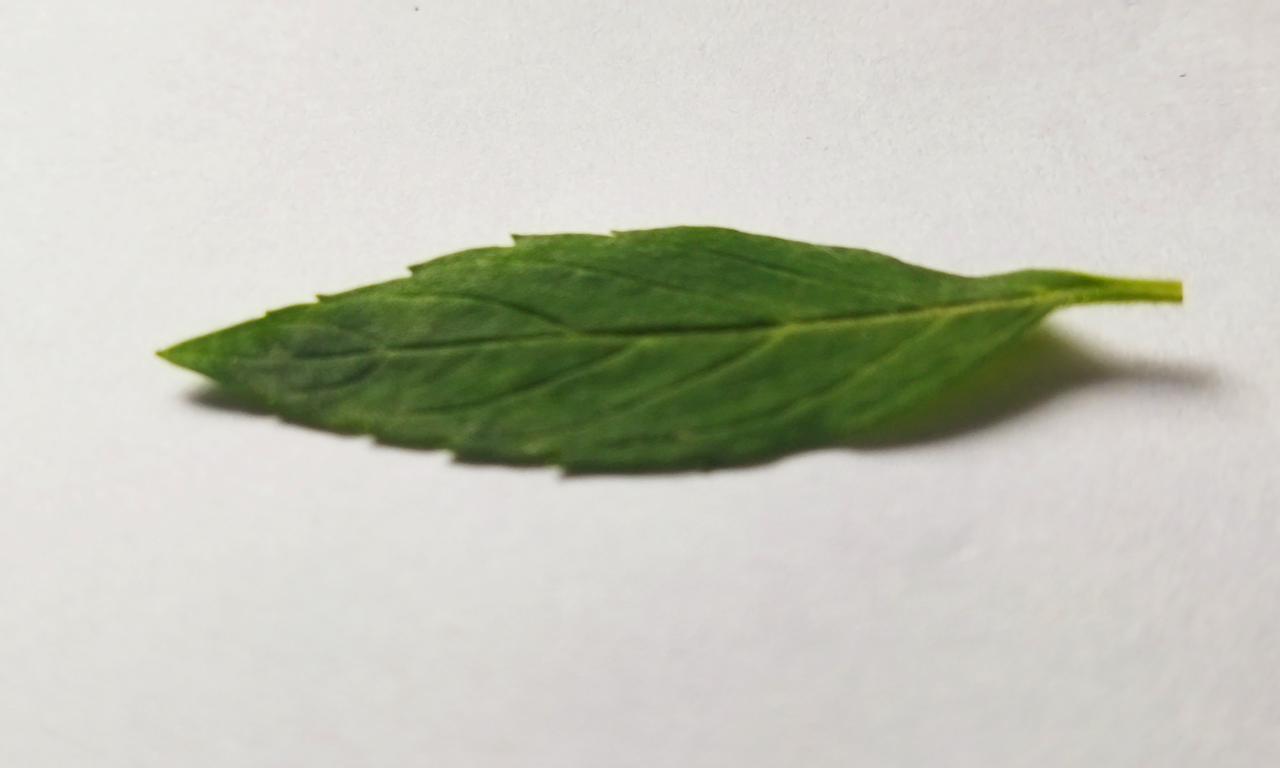
Label: Fresh